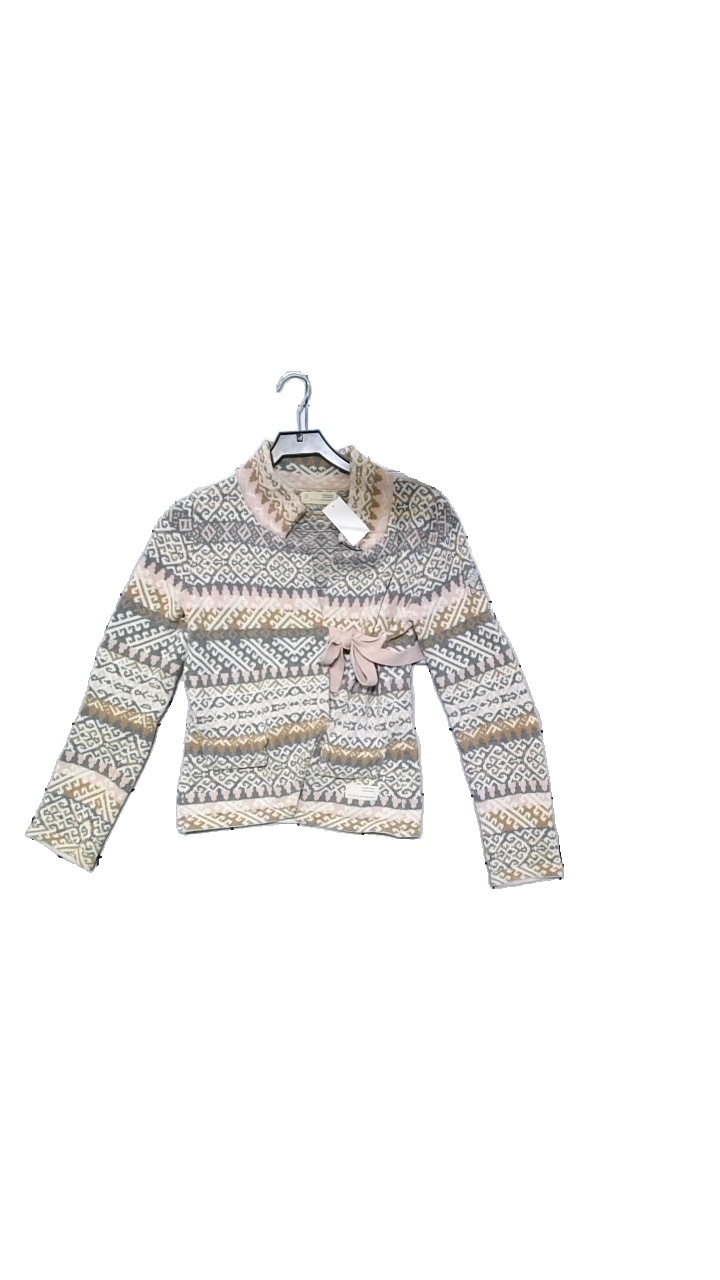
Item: Cardigan (Ladies)
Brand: Odd Molly
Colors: Multicolor, Grey, Pink, Beige
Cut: Regular, Tight
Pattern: Geometric print
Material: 100% cotton
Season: All
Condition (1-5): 4
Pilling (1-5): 5
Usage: Reuse
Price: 150-250